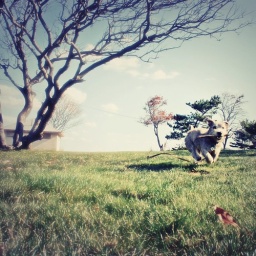
Today's balmy weather has me pining for springtime and running in the green grass with my puppy.